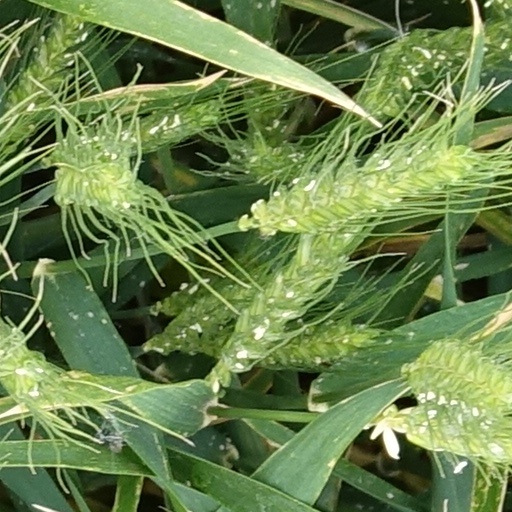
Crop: wheat